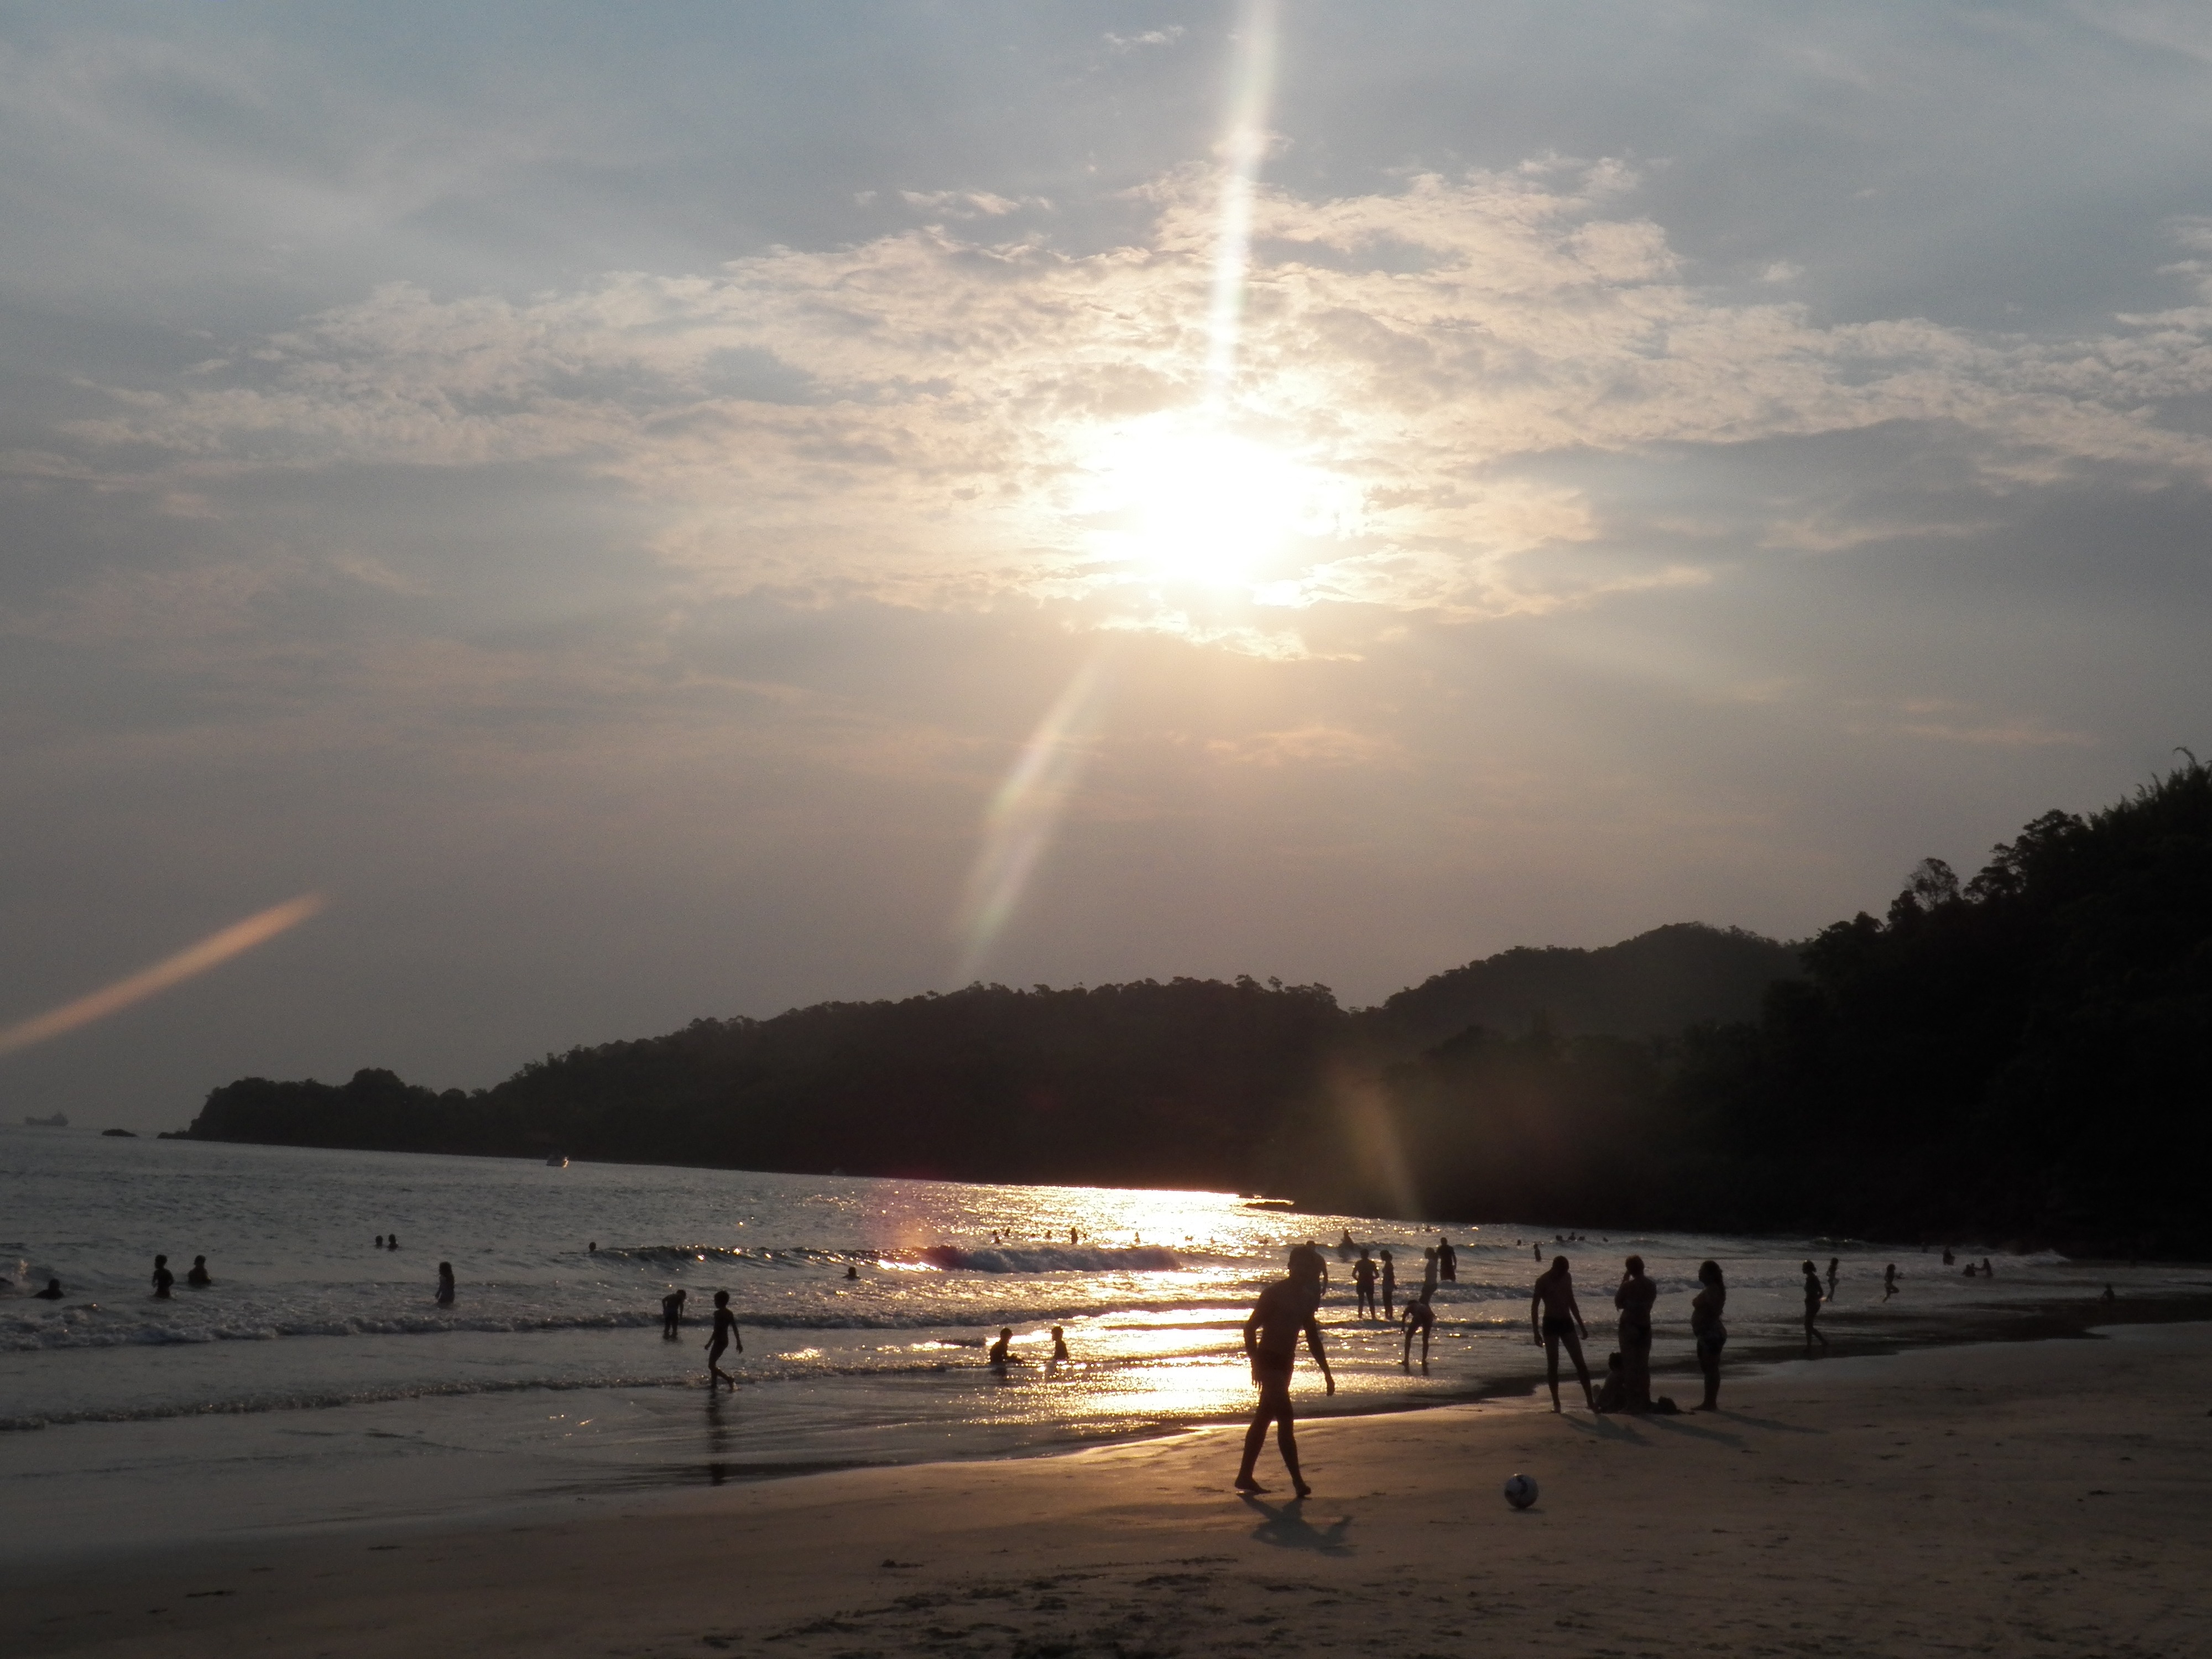
beach, sea, coast, ocean, horizon, cloud, sky, sun, sunrise, sunset, sunlight, morning, shore, wave, lake, kid, dawn, dusk, evening, reflection, peace, smile, body of water, dove, mar, sol, beira mar, atmospheric phenomenon, guaraque aba